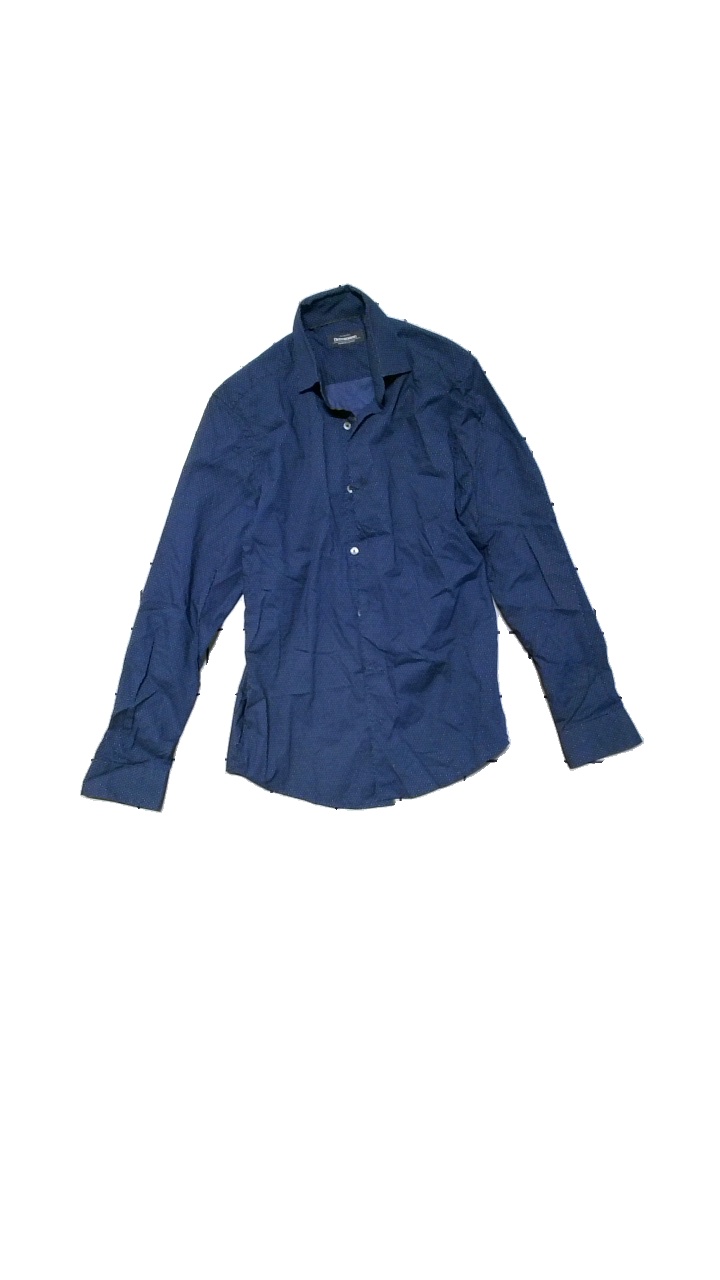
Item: Shirt (Men)
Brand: Dressman
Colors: Blue
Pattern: Other
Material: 100% cotton
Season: All
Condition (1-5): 4
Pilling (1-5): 2
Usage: Reuse
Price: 50-100